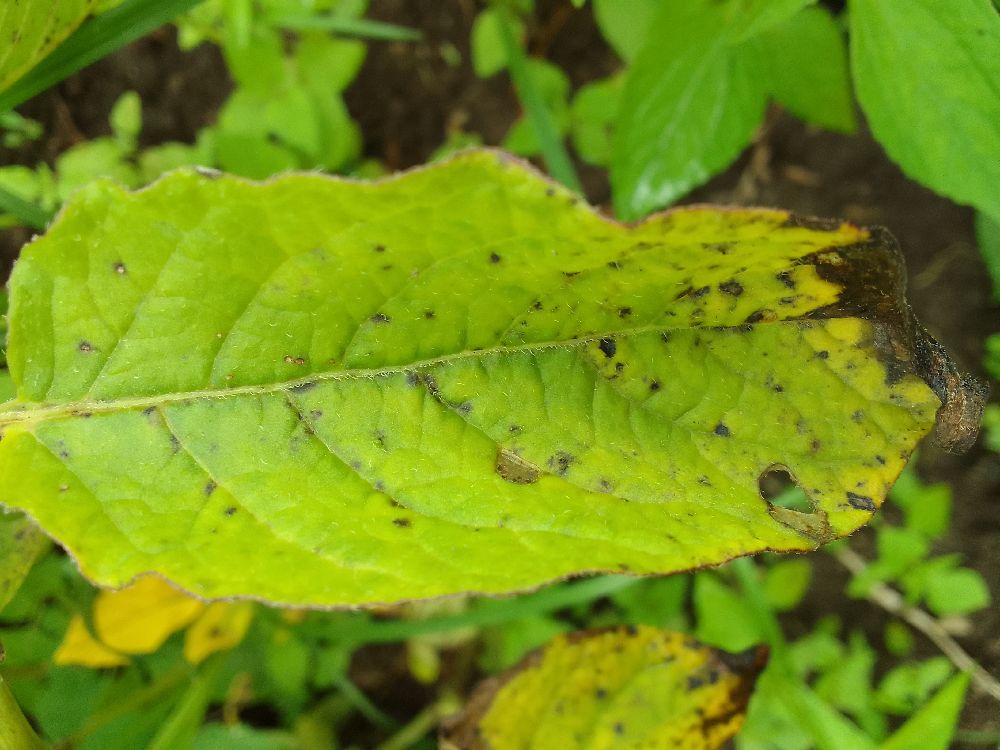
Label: Early blight